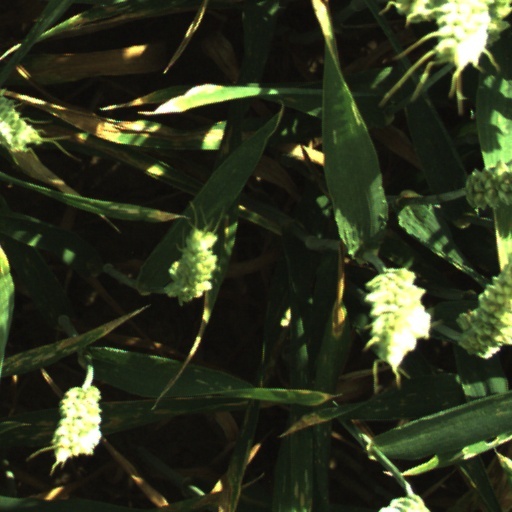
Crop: wheat